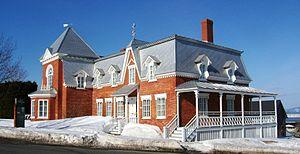
Cette liste recense les biens du patrimoine immobilier du Bas-Saint-Laurent inscrits au répertoire du patrimoine culturel du Québec. Cette liste est divisée par municipalité régionale de comté géographique.
Rivière-du-Loup est une ville du Québec au Canada située sur la rive sud du fleuve Saint-Laurent à 200 km au nord-est de la ville de Québec. La ville est le chef-lieu de la municipalité régionale de comté de Rivière-du-Loup, située dans l'ouest du Bas-Saint-Laurent. La ville de Rivière-du-Loup, telle qu'elle est connue aujourd'hui, a été créée le 30 décembre 1998 à partir de la fusion entre la ville de Rivière-du-Loup et la municipalité de la paroisse de Saint-Patrice-de-la-Rivière-du-Loup. Entre les années 1845 et 1919, la ville de Rivière-du-Loup était connue sous le nom de Fraserville. Bénéficiant d'une position géographique avantageuse et d'une population de près de 29 000 habitants dans son agglomération urbaine, la ville est un centre régional important grâce à son palais de justice, au Centre hospitalier régional du Grand-Portage, à son centre local de services communautaires et à son Cégep.
Liste des lieux patrimoniaux du Bas-Saint-Laurent au Québec inscrit au répertoire des lieux patrimoniaux du Canada.